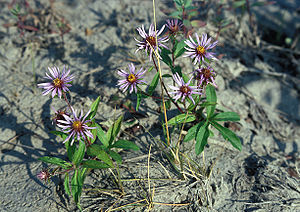
Asters (Eurybia)
Sibirisk Asters (Eurybia sibirica).
Sibirisk Asters (Eurybia sibirica).
Asters (Eurybia) er en nydannet slægt, som rummer 23 arter, der er udskilt fra slægten Aster. Det er stauder med en opret eller opstigende vækst. Arterne danner jordstængler, der kan være enten krybende eller tykke og pælerodsagtige, men som næsten altid er træagtige. Stænglerne er i reglen ugrenede, og de bærer spredte, tilspidsede blade med hel eller savtakket rand. Blomsterkurvene er samlet i endestillede stande. Frugterne er nødder med en kort, stiv fnok. Her omtales kun de arter, som bliver dyrket i Danmark.